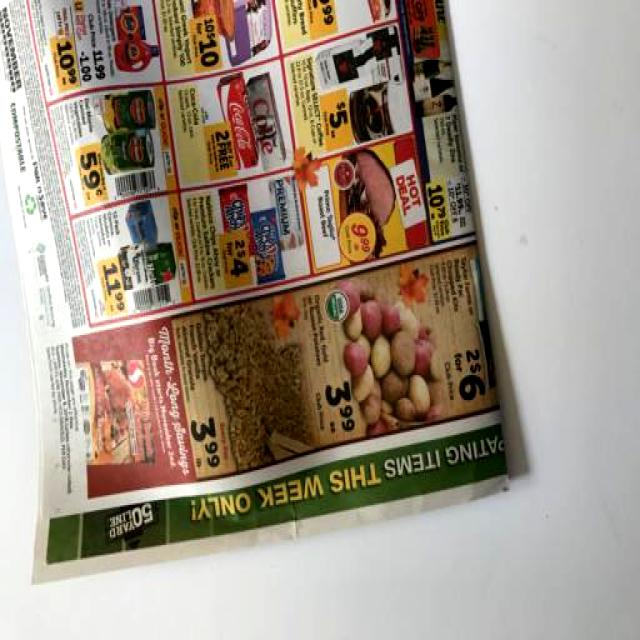
Label: Paper